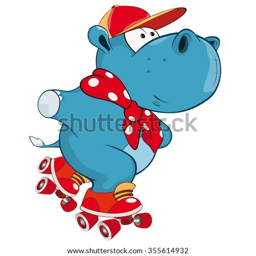
vector illustration of biological species .